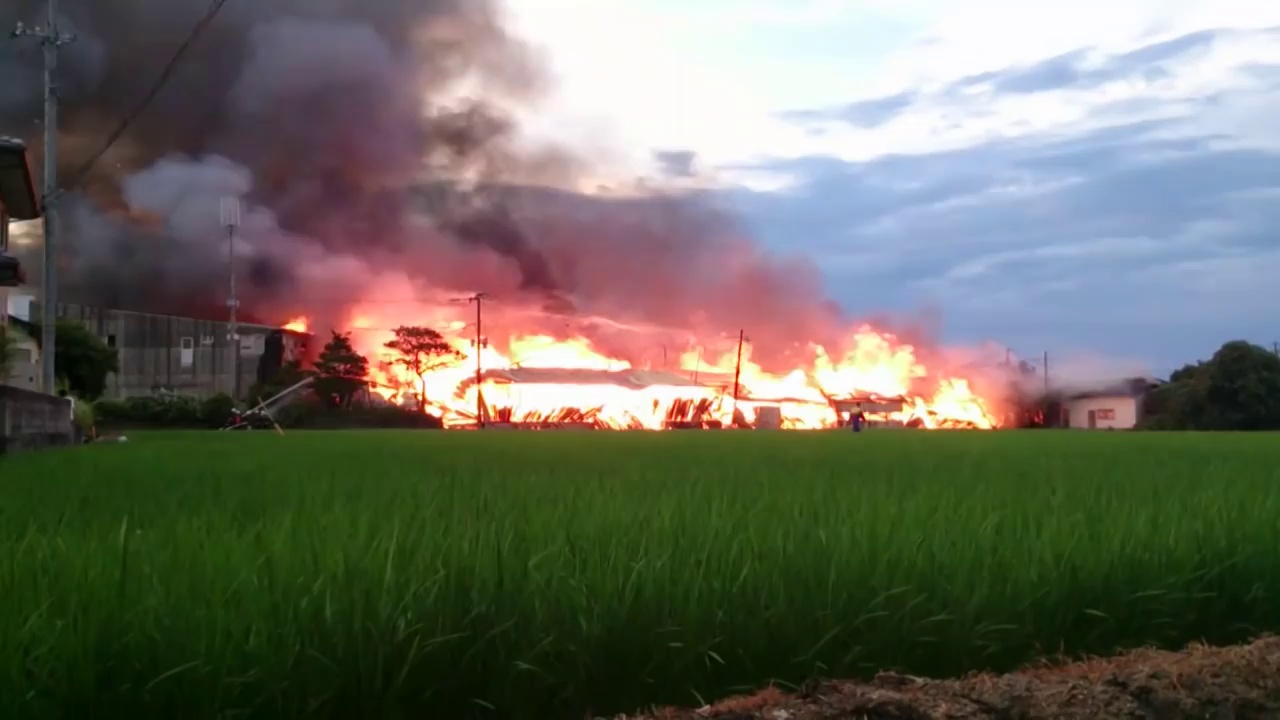
Fire: yes
Smoke: yes